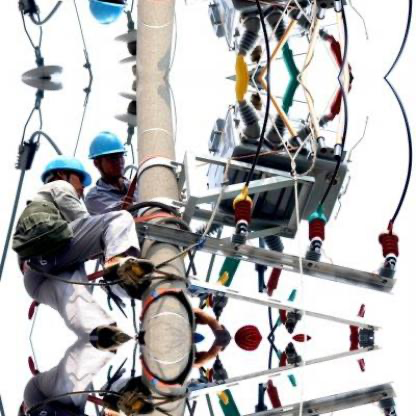
Objects in the image:
label: helmet
label: helmet
label: helmet